Siddhu Jonnalagadda

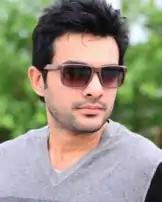

Siddharth Jonnalagadda is an Indian actor and screenwriter known for his works predominantly in Telugu cinema. He made his debut with "Josh" (2009) and in Tamil with "Vallinam" (2014). Jonnalagadda later went on to co-write and appear in films such as "Guntur Talkies" (2016) and "Krishna and His Leela" (2020), whereas "DJ Tillu" (2022) and "Tillu Square" (2024) established him in Telugu cinema.